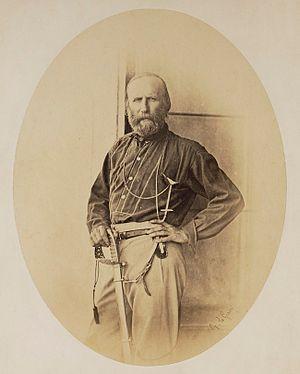
Gustave Le Gray (1820-1884), Portrait de Giuseppe Garibaldi (1808-1882) à Palermo en 1860. Italiano: Gustave Le Gray (1820-1884), Ritratto di Giuseppe Garibaldi (1808-1882) a Palermo nel luglio 1860.
L’expédition des Mille est un épisode du Risorgimento italien survenu en 1860. Un corps de volontaires dirigé par Giuseppe Garibaldi débarque en Sicile afin de conquérir le royaume des Deux-Siciles, gouverné par les Bourbons.